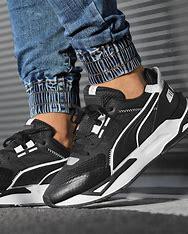
Brand: Puma
Model: Mirage Sport